Jay Jay French

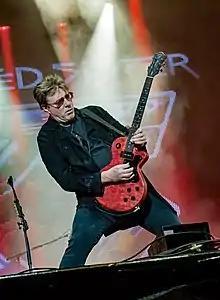
Jay Jay French performing in 2016 with his Ruokangas guitar

Jay Jay French (born John French Segall, July 20, 1952) is an American guitarist, manager, record producer and founding member of the heavy metal band Twisted Sister. He is a columnist, author and motivational speaker who oversees licensing and intellectual property rights for the Twisted Sister brand.